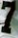
Number: 7